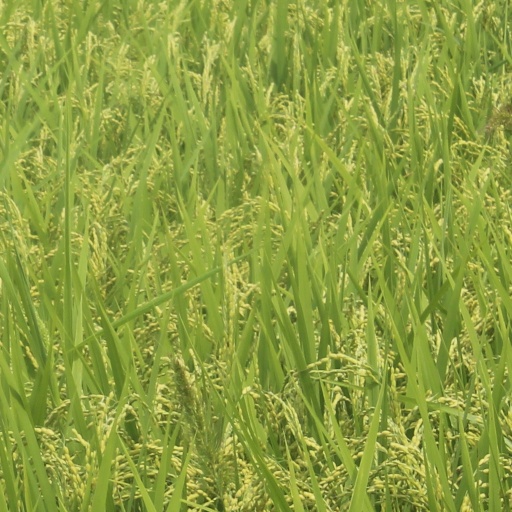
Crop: rice